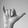
ASL letter: Y